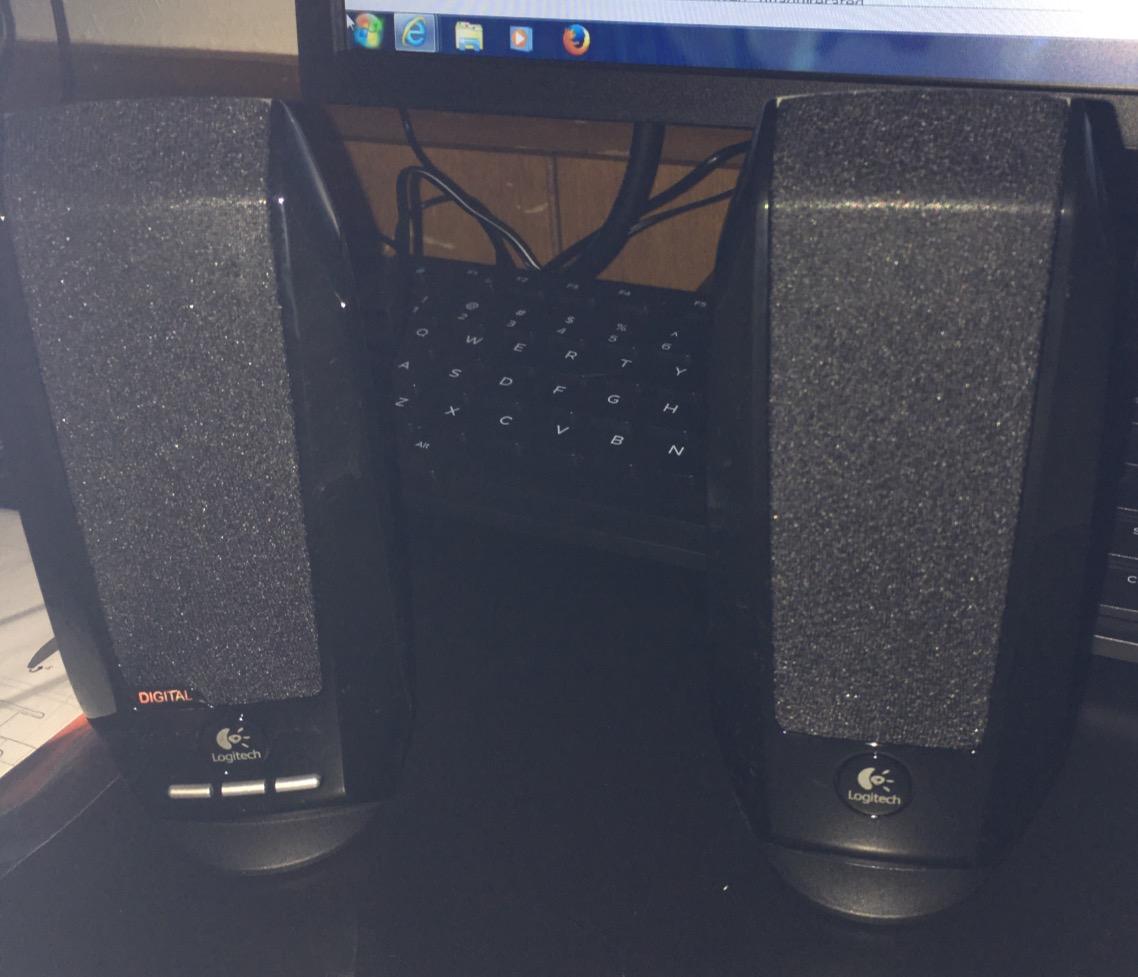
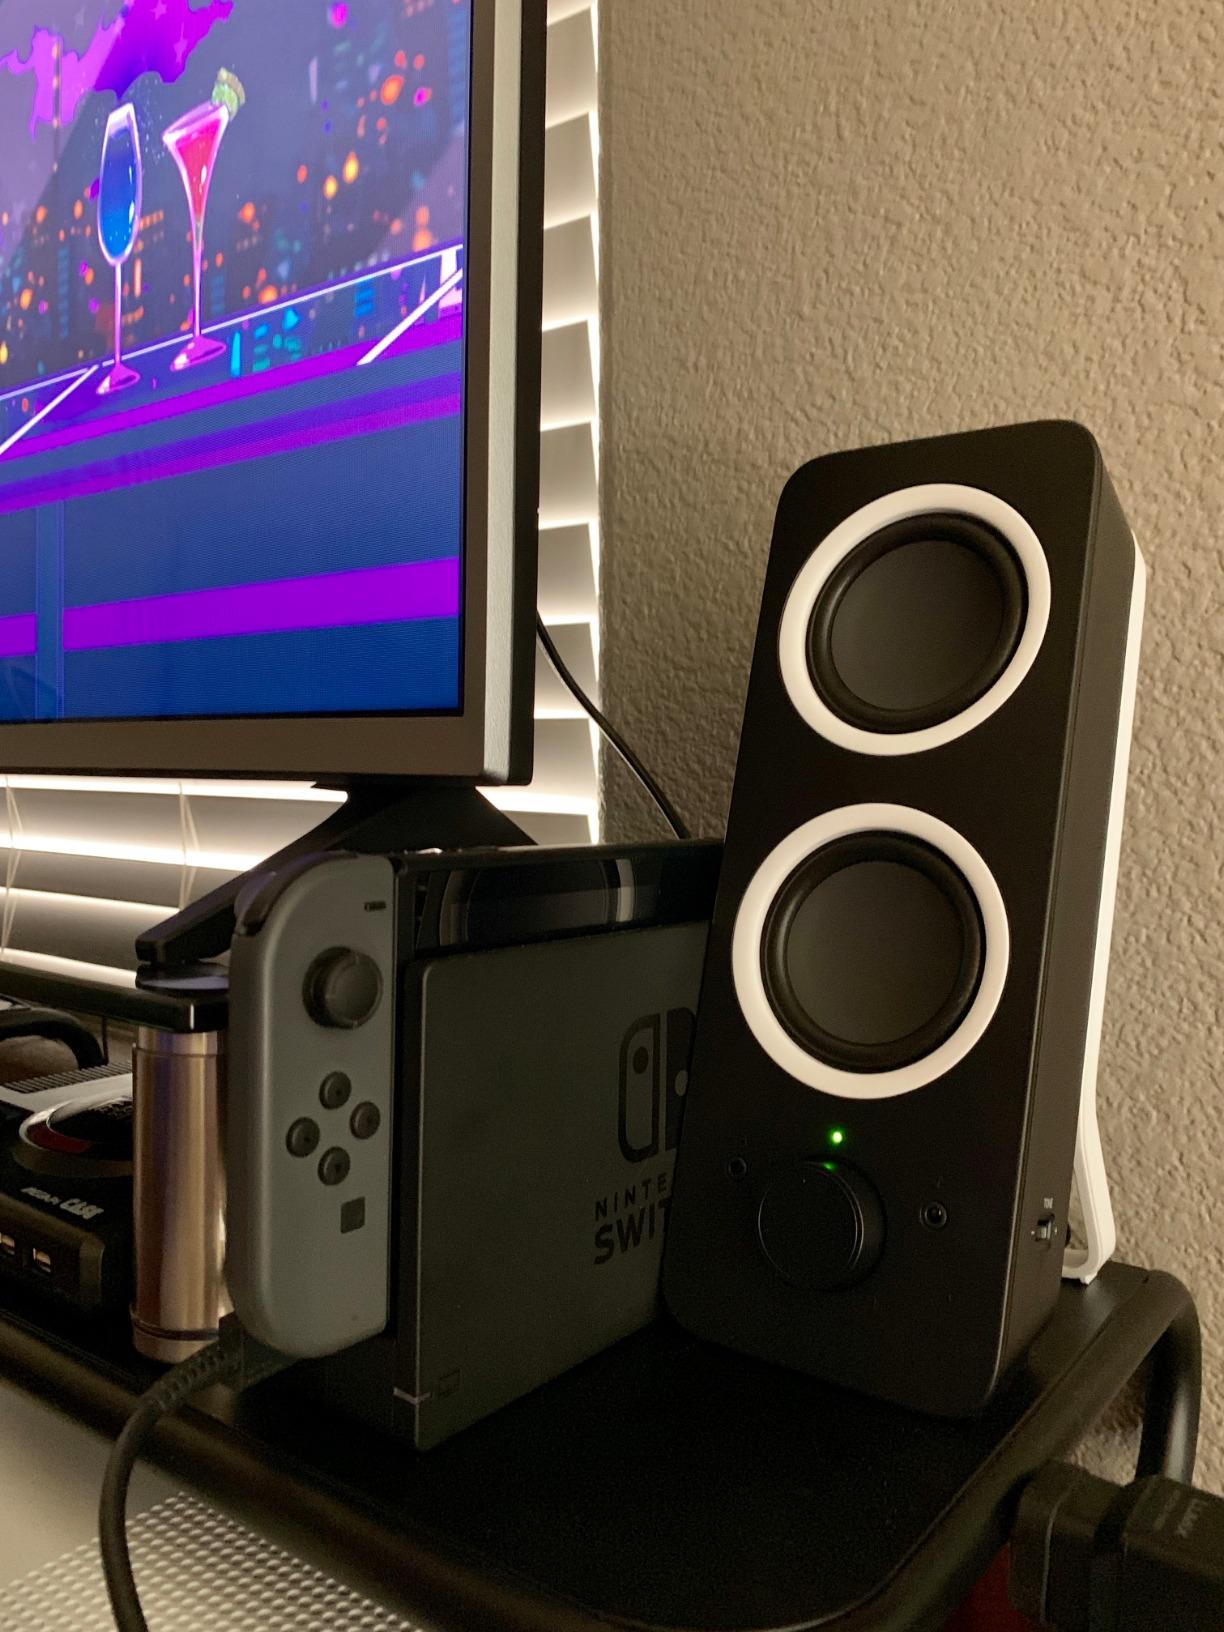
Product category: speaker
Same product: no